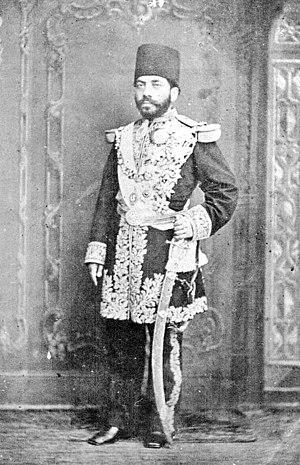
Mirza Hossein Khan Mochir-od-Dowleh Sepahsalar, né en 1828 et mort en 1881, fut Premier ministre de Perse durant la dynastie Kadjar sous le règne de Nassereddine Chah entre 1871 et 1873.